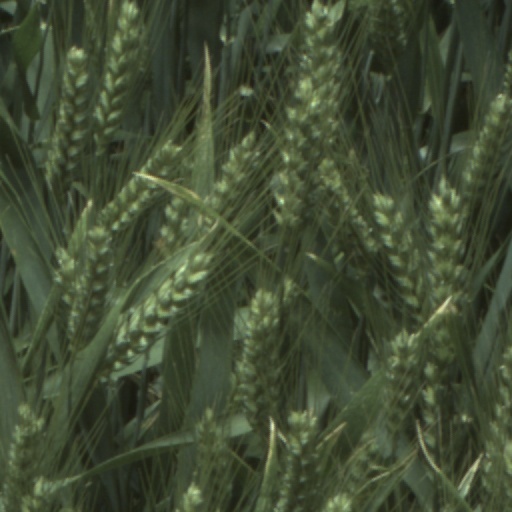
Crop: wheat